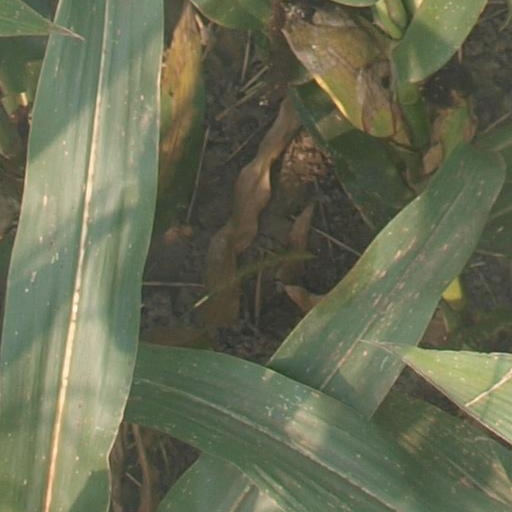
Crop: maize; corn